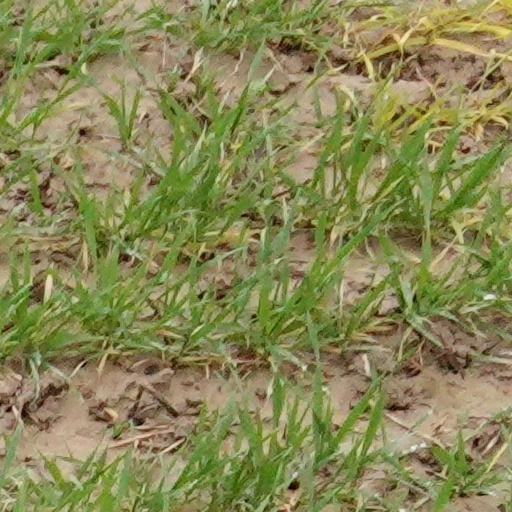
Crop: wheat